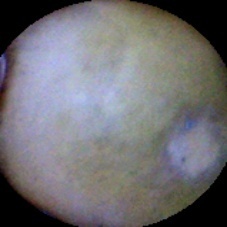
Label: Immature